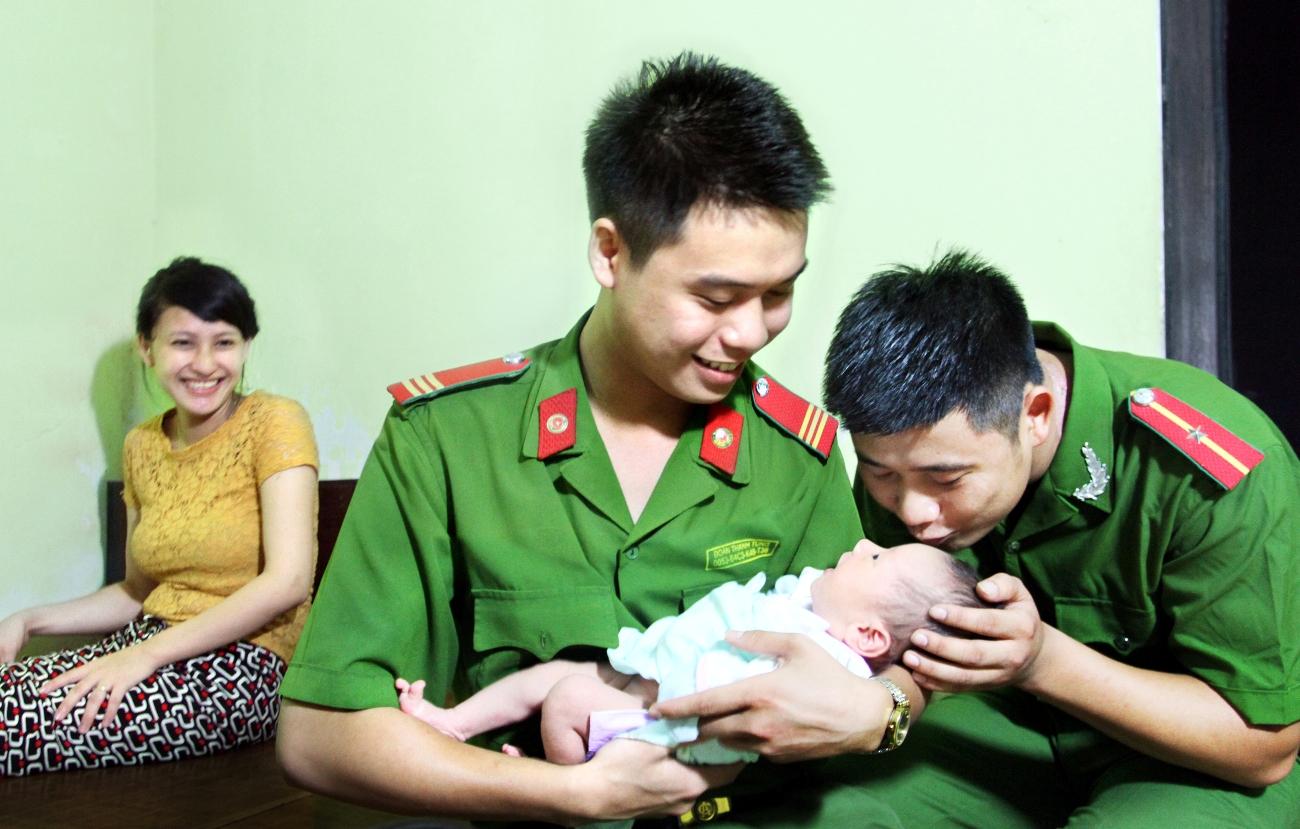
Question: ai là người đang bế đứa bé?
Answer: nam thanh niên mặc quân phục ngồi bên trái